Parthenaise

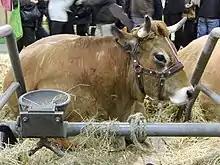
Cow at the Salon international de l'agriculture in Paris in 2014

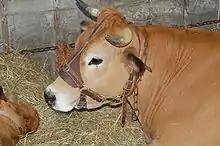
Head of a cow, showing the white round the eyes and muzzle

The Parthenaise is a French breed of beef cattle. It is named for the town of Parthenay in the département of Deux-Sèvres, in the Nouvelle-Aquitaine region of western France. It was formerly a triple-purpose breed, raised for milk, meat and draught work, but is now raised mainly for beef.